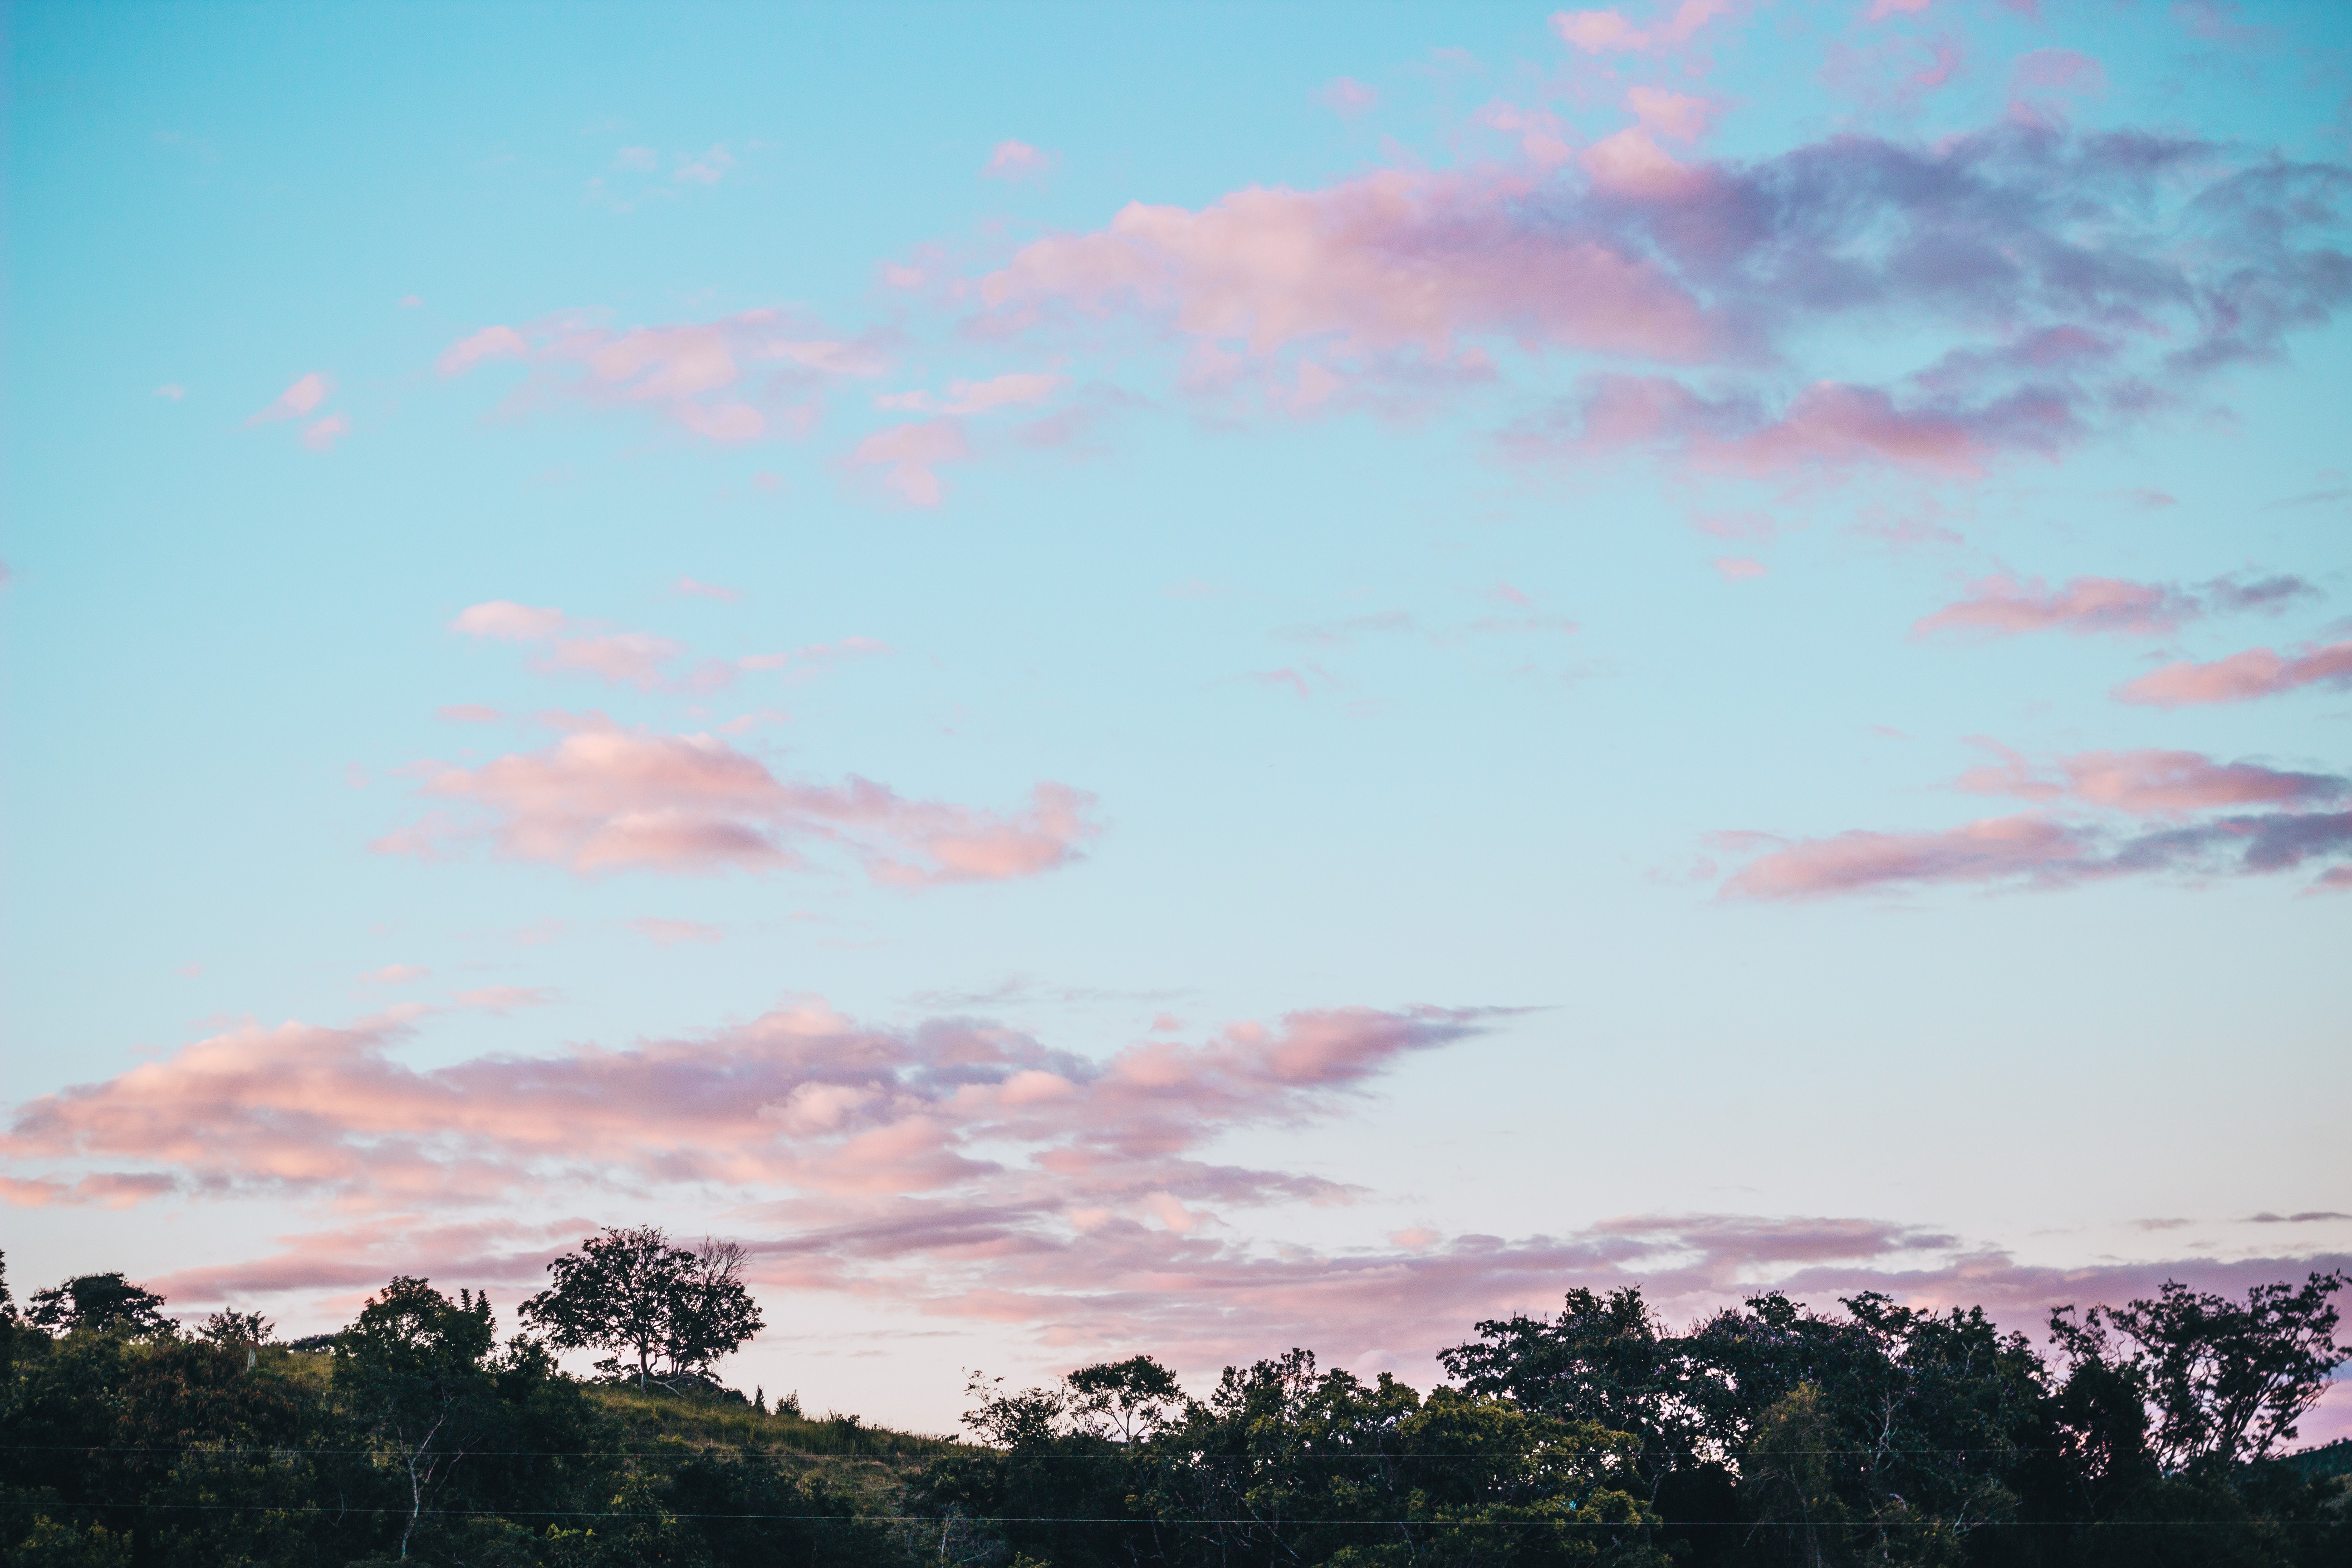
sky, cloud, daytime, blue, pink, atmospheric phenomenon, evening, horizon, natural landscape, atmosphere, afterglow, morning, dusk, tree, cumulus, sunset, sunrise, meteorological phenomenon, dawn, sunlight, summer, calm, rural area, plant, landscape, mountain, city